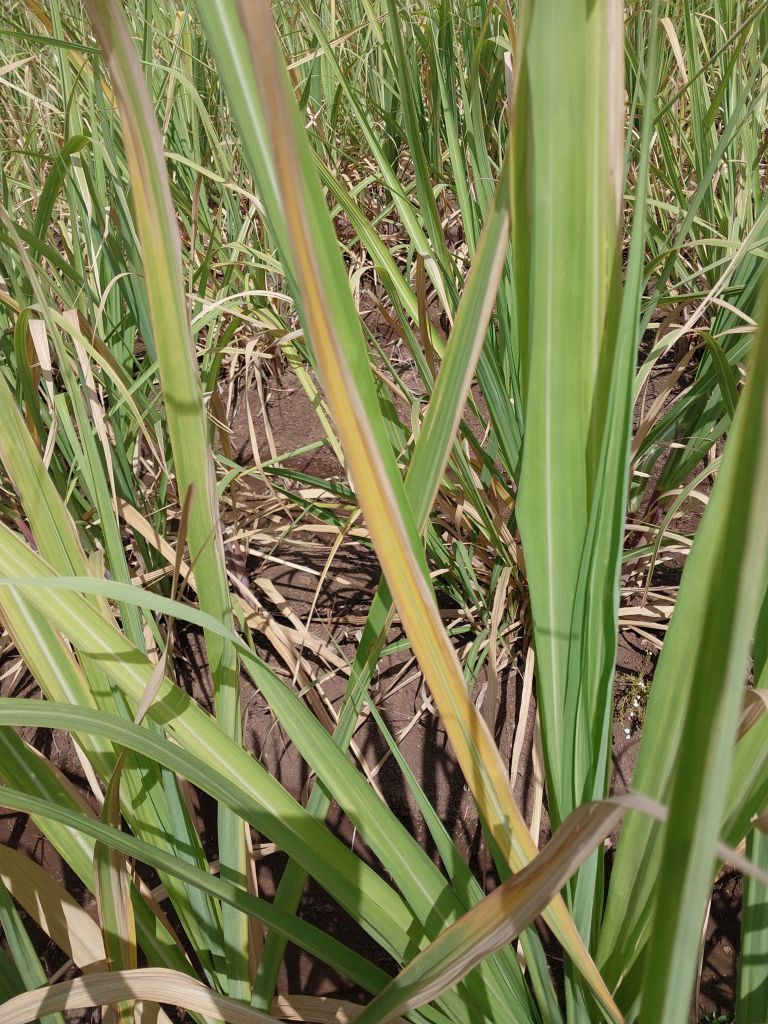
Label: Yellow Leaf